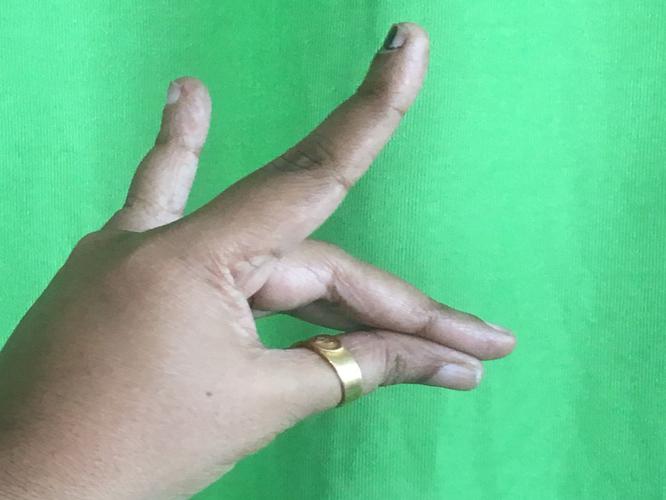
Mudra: Simhamukham
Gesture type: single_hand